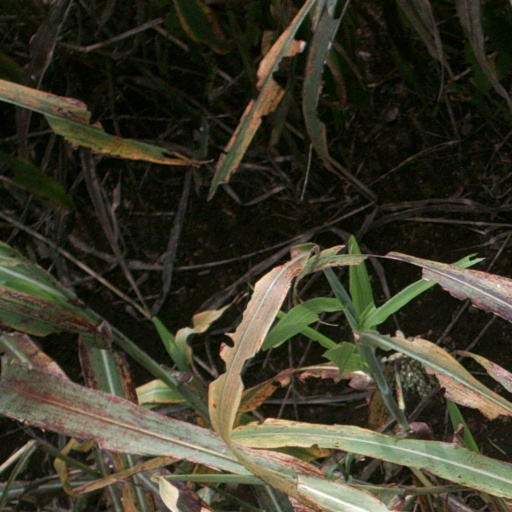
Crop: sorghum